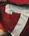
Number: 7